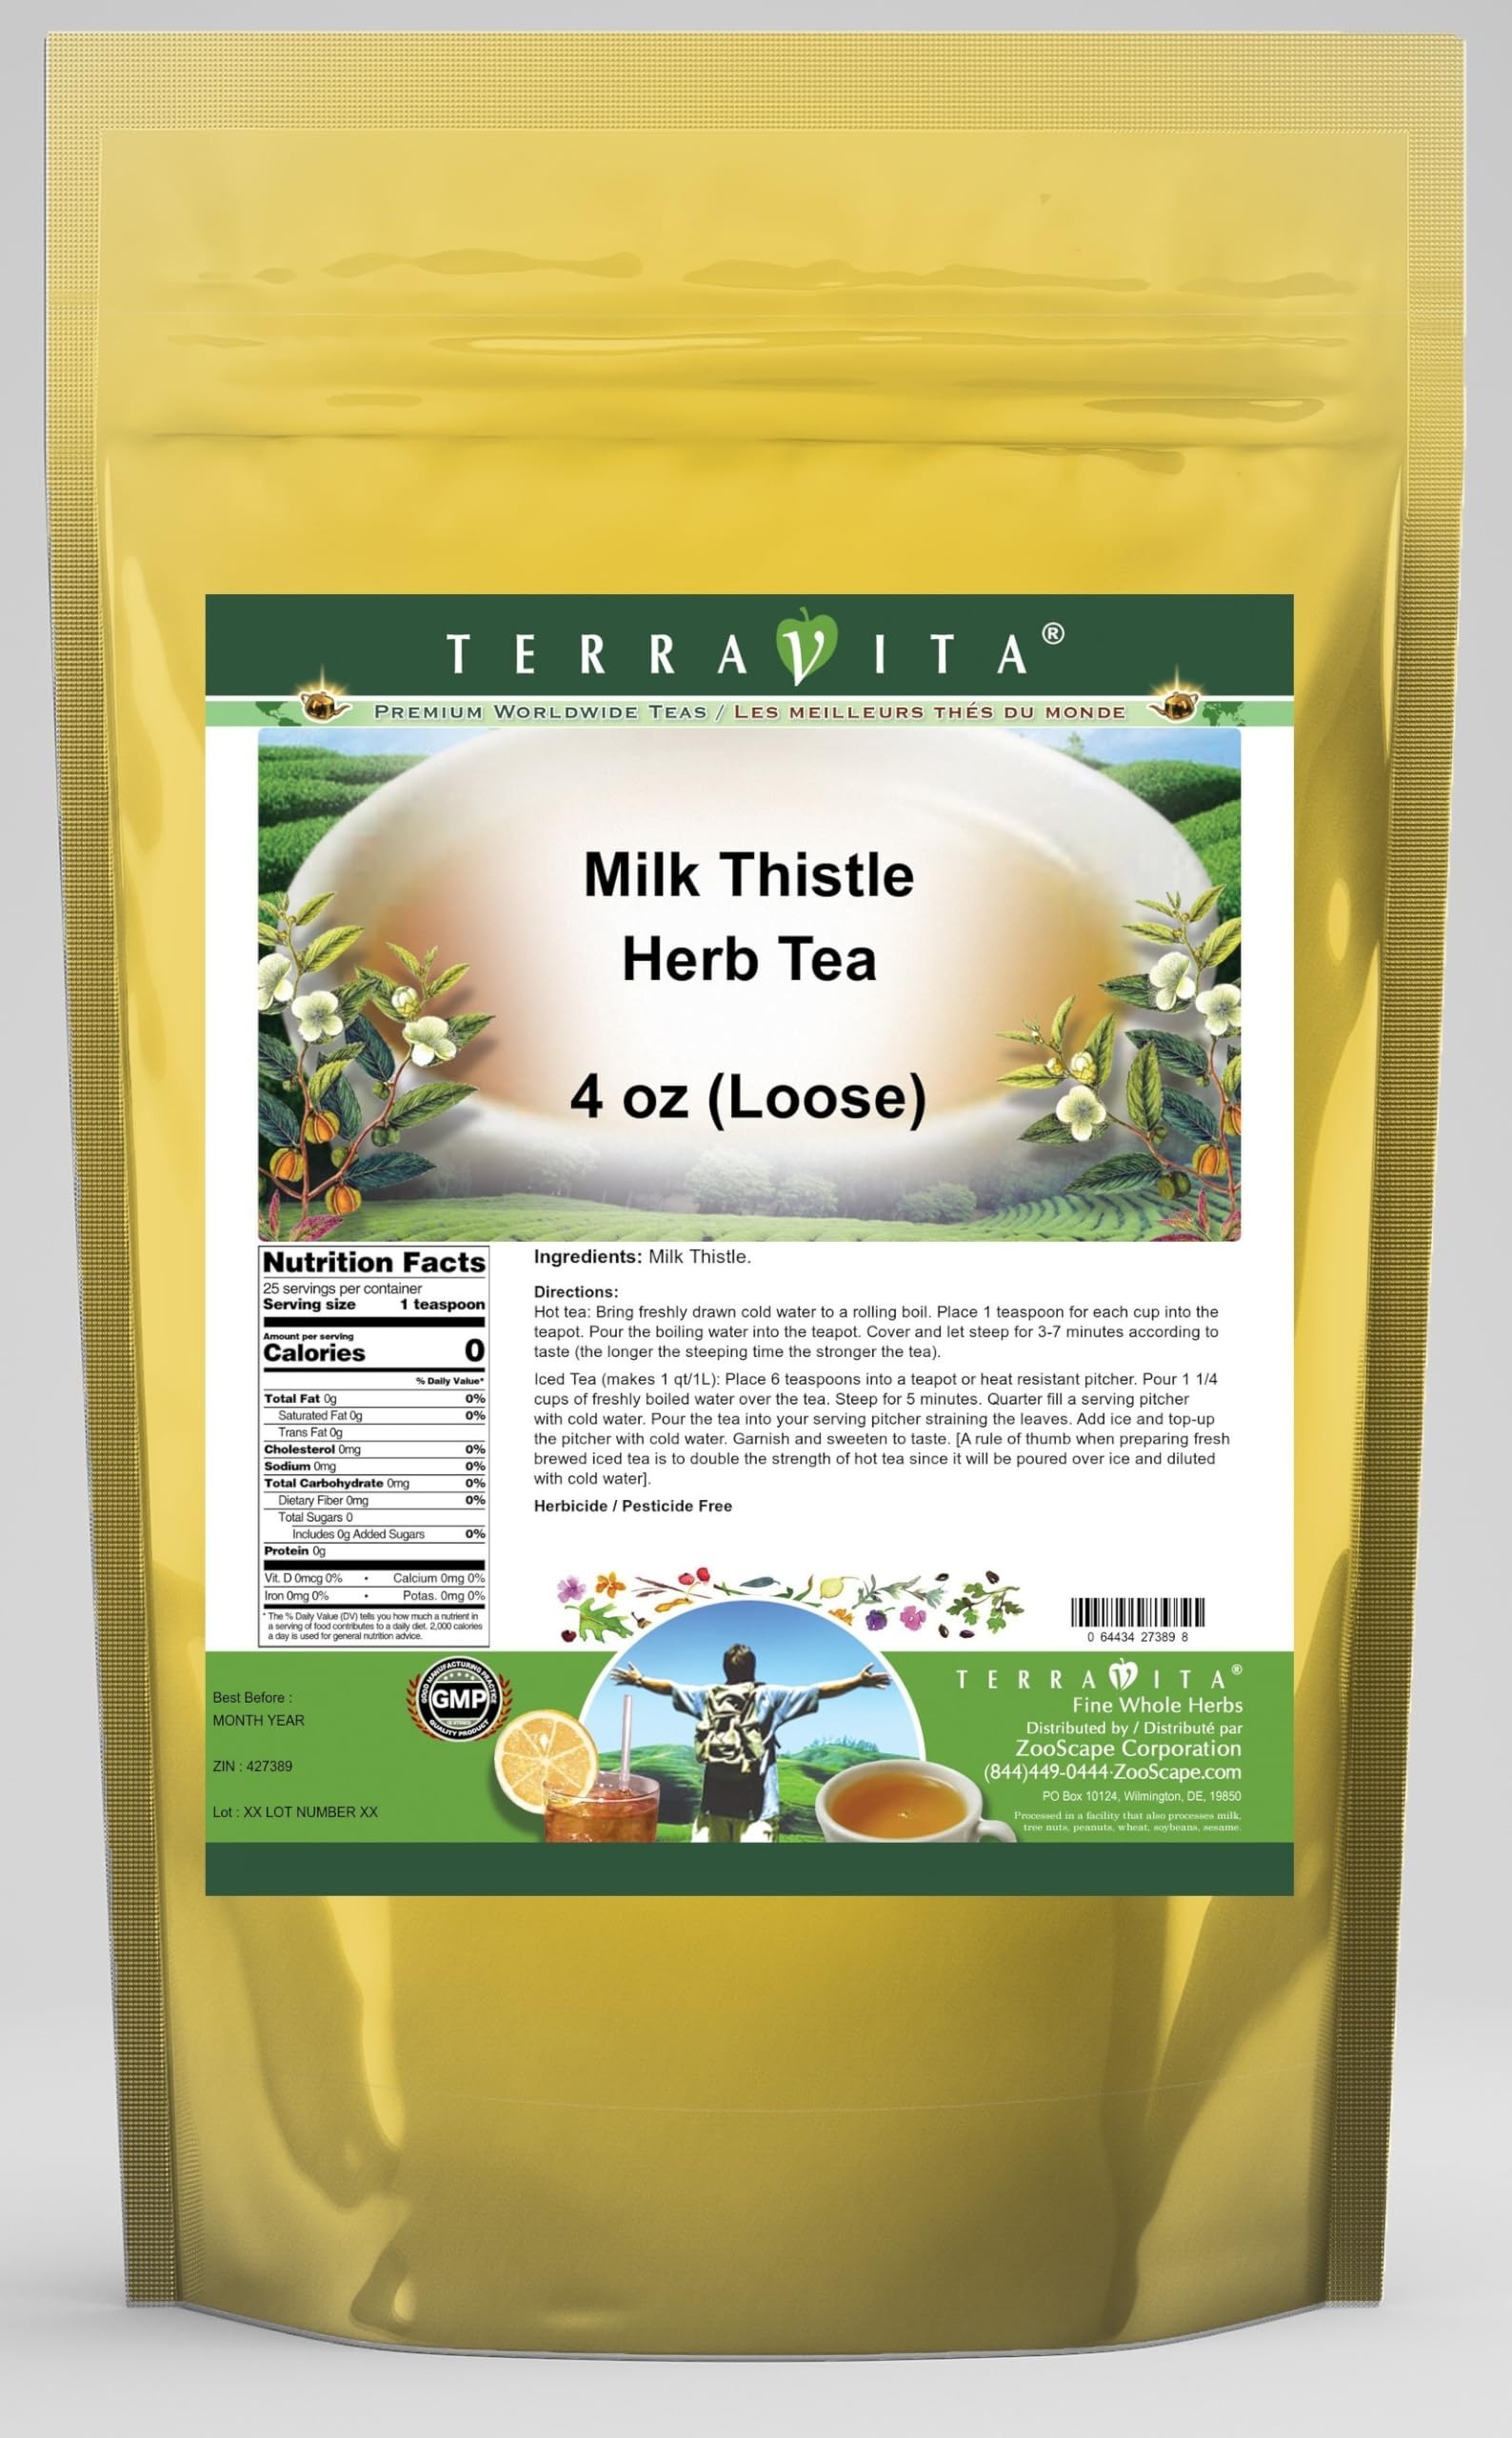
Item Name: Milk Thistle Herb Tea (Loose) (4 oz, ZIN: 427389) - 3 Pack
Bullet Point 1: Milk Thistle Herb Tea (Loose) (4 oz, ZIN: 427389)
Bullet Point 2: No fillers.
Bullet Point 3: Manufacturer: TerraVita
Bullet Point 4: Size: 4 oz
Bullet Point 5: Loose Leaf Herbal Tea - Packed in a convenient upright pouch!
Product Description: Milk Thistle Herb Tea (Loose) (4 oz, ZIN: 427389)<BR><BR>Packaged in the United States in a GMP certified facility (Good Manufacturing Practice).<BR><BR>No fillers.<BR><BR>Manufacturer: TerraVita<BR><BR>Size: 4 oz<BR><BR>Loose Leaf Herbal Tea - Packed in a convenient upright pouch!<BR><BR>Ingredients: Milk Thistle
Value: 12.0
Unit: Ounce

Price: 62.26